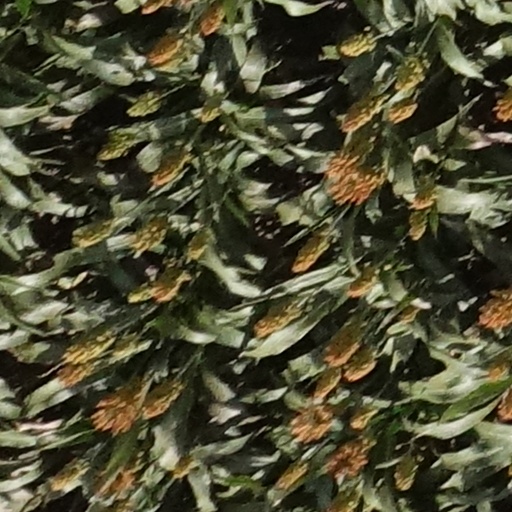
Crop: sorghum